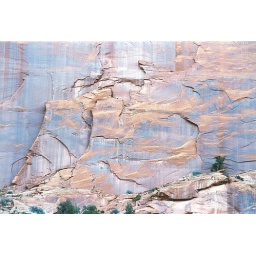
Escalante reflecting the late afternoon sky in the rock walls